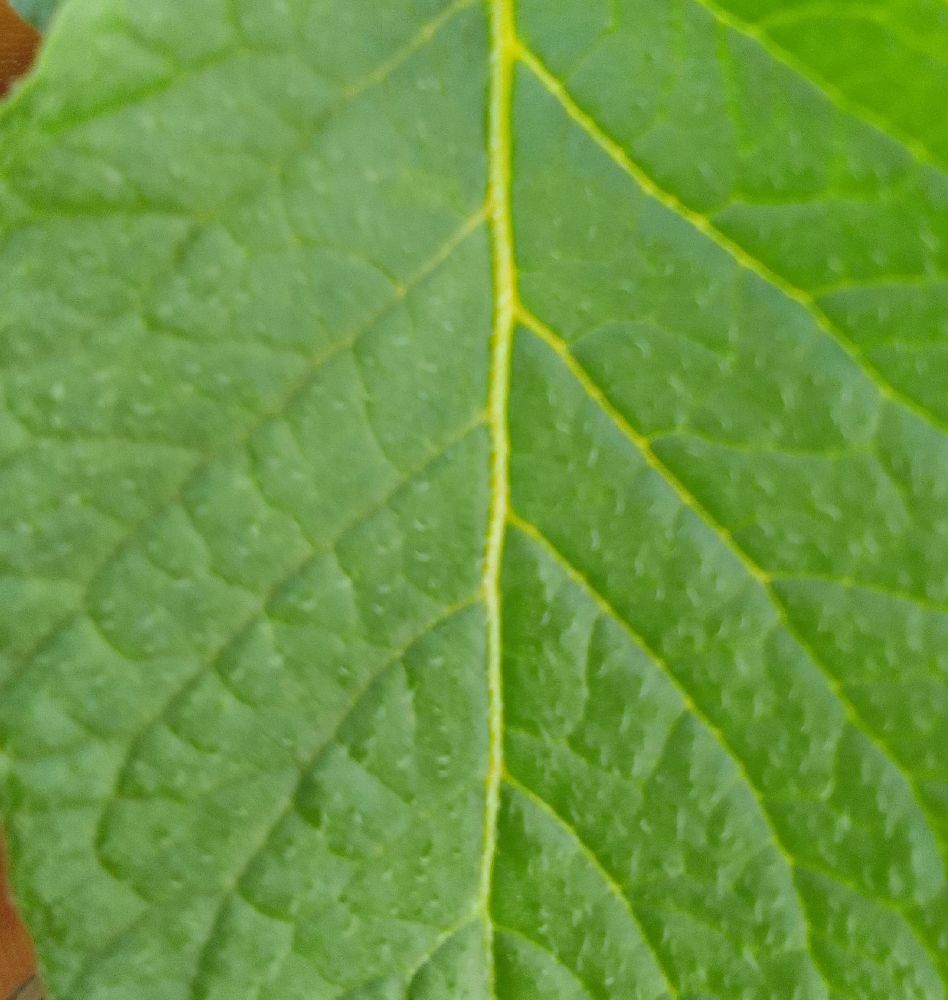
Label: Healthy